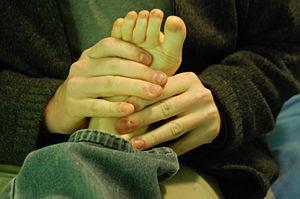
Le craquement des articulations est la conséquence d'une contrainte articulaire produisant un bruit de craquement ou un claquement. La forme la plus commune de ceci est le craquement délibéré des phalanges des doigts de la main. Il est possible de faire craquer beaucoup d'autres articulations comme celles au niveau des vertèbres cervicales, des hanches, des poignets, coudes, épaules, pieds, genoux, mâchoires, et autour du calcaneum. Ce craquement est utilisé en chiropractie.